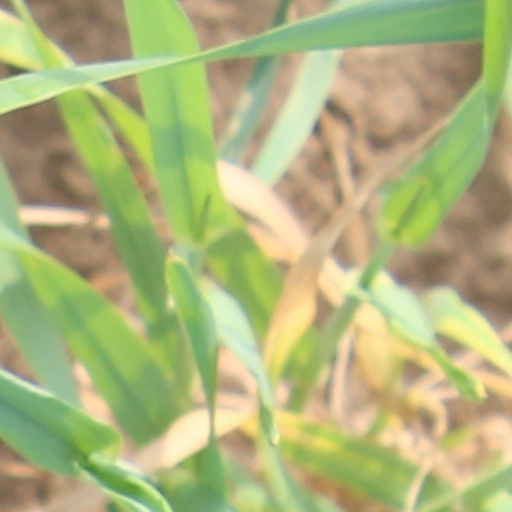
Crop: wheat